Aslam Khan (brigadier)

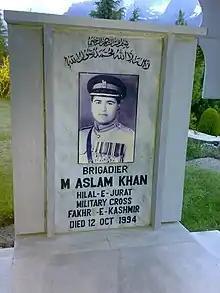
Aslam Khan's grave at the Shangrila Resort

When Gilgit Baltistan’s provisional government sought to join Pakistan in 1947, Aslam was selected for a critical mission: to defend and expand the newly acquired territories. At the time, he was serving in the Uri sector. He was stripped of his rank in the Pakistan Army with the promise that it would be restored if he succeeded and came back alive. Aslam Khan reportedly went on leave around 21 October 1947. On his way to Srinagar, at Lohar Gali, he encountered the Pashtun tribal invasion led by Khurshid Anwar and chose to join the invasion force, becoming the second-in-command. The two then encountered Captain Mohammad Azam Khan, the C Company commander tasked with attacking Baramulla on 26 October 1947, and he joined them.